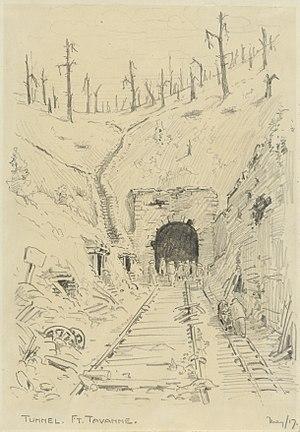
Michel Louis Temporal, né le 13 janvier 1886 à Lyon et mort le 7 juillet 1944 à Saint-Rambert-en-Bugey dans le département de l'Ain, est un médecin militaire français, maire de Saint-Rambert-en-Bugey de 1935 à 1944, qui fut pris en otage puis fusillé par les troupes allemandes. Il était capitaine de l'Armée Française par décret du 14 juin 1932 et officier de la Légion d'honneur par décret du 23 décembre 1936.